Air China Inner Mongolia

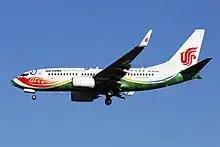
An Air China Inner Mongolia Boeing 737-700 aircraft wearing Neimenggu Livery. (B-5226)

The standard livery of the airline is the standard Air China livery, except the words "Air China Inner Mongolia" and "中國國際航空內蒙古有限公司" are painted above the windows.